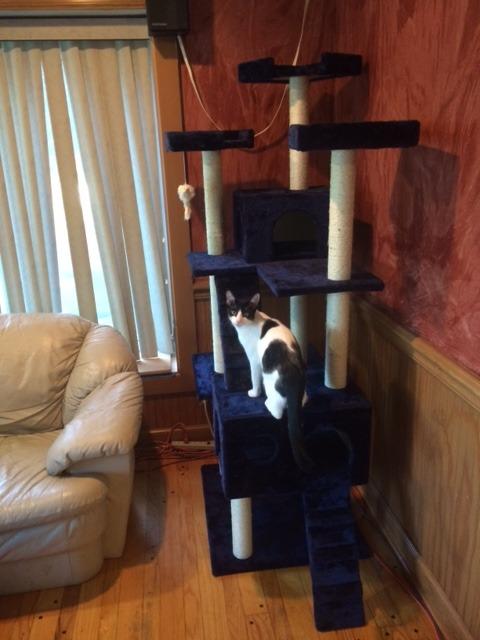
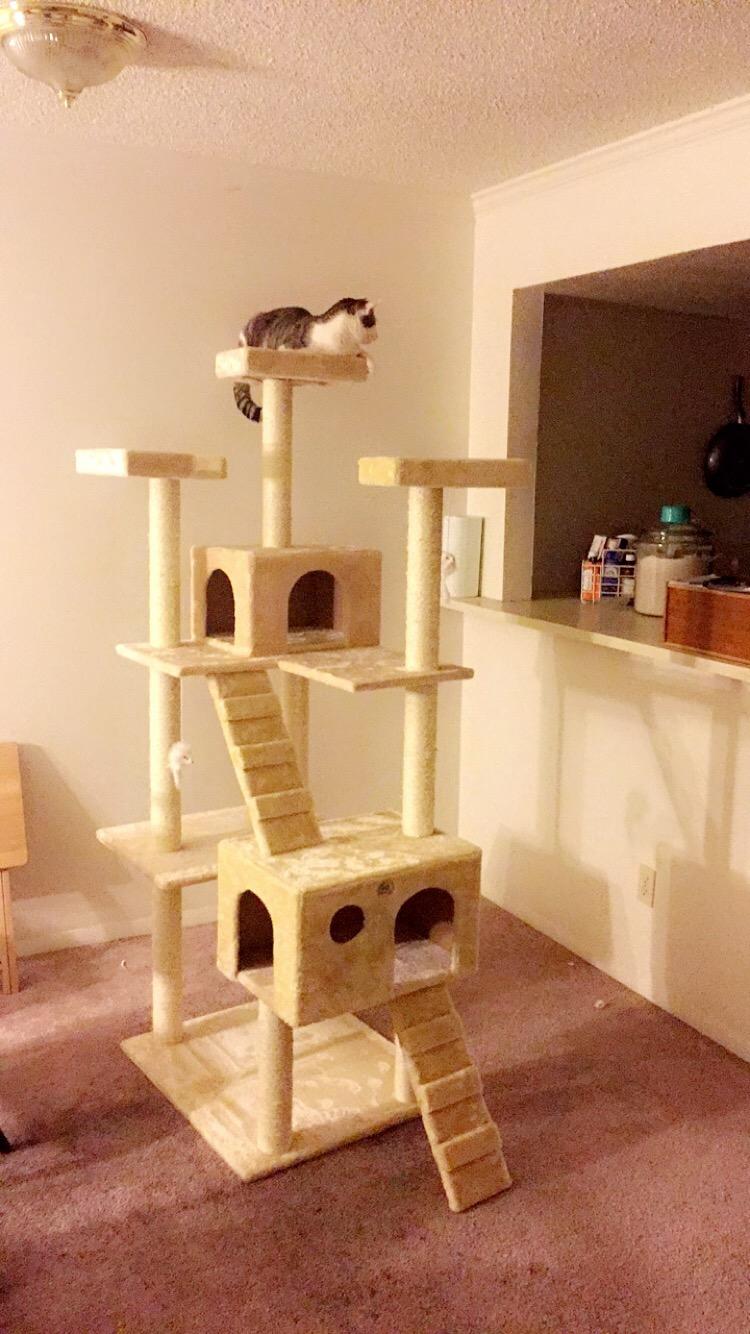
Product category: items_cat tree
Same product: no